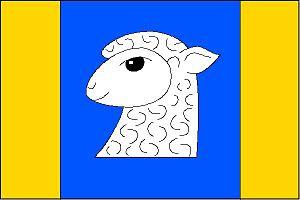
Salaš est une commune du district d'Uherské Hradiště, dans la région de Zlín, en République tchèque. Sa population s'élevait à 393 habitants en 2018.